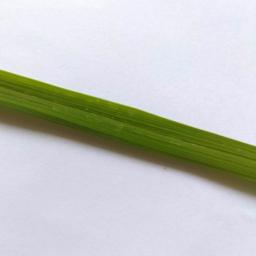
Label: Rice___Healthy